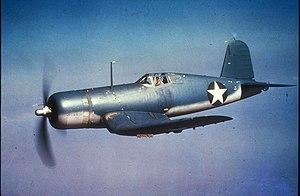
Vought Aircraft Industries, Incorporated est un constructeur aéronautique américain, fondé par Chance Milton Vought le 18 juin 1917. Cette société a conçu plusieurs avions de combat célèbres dont le F4U Corsair ainsi qu'un certain nombre de missiles.